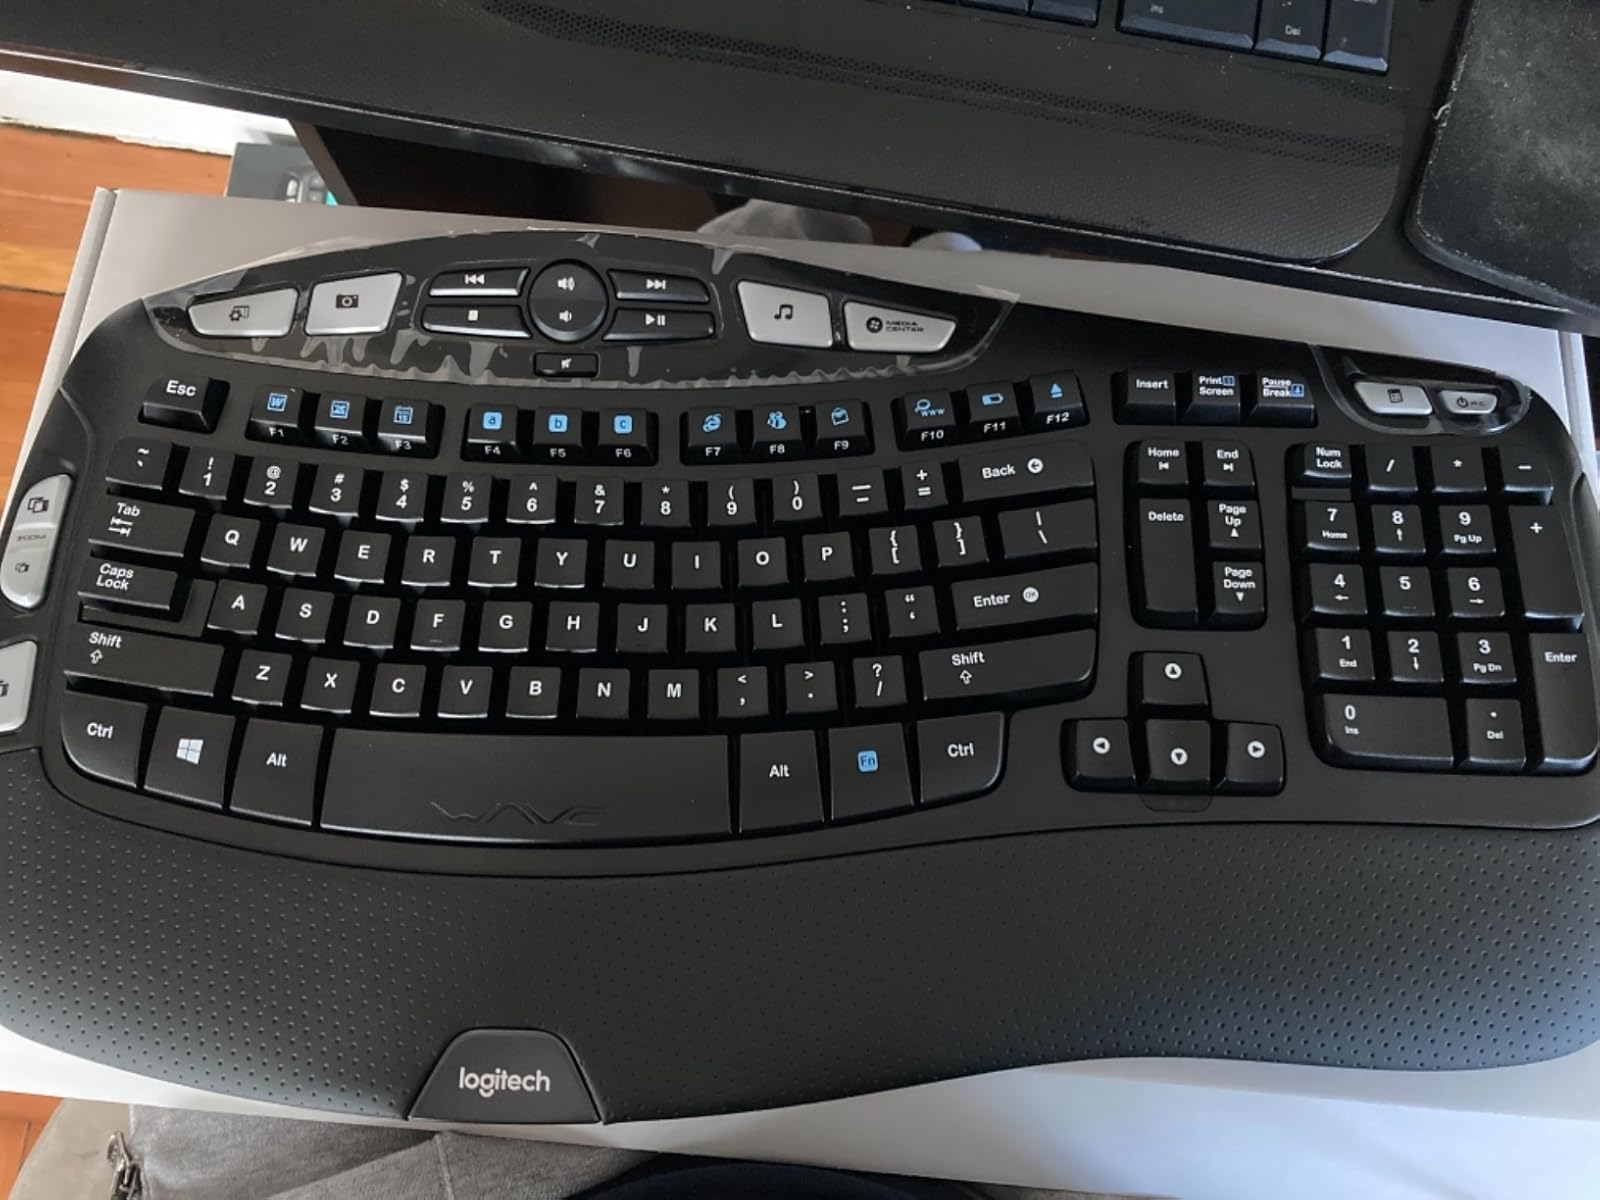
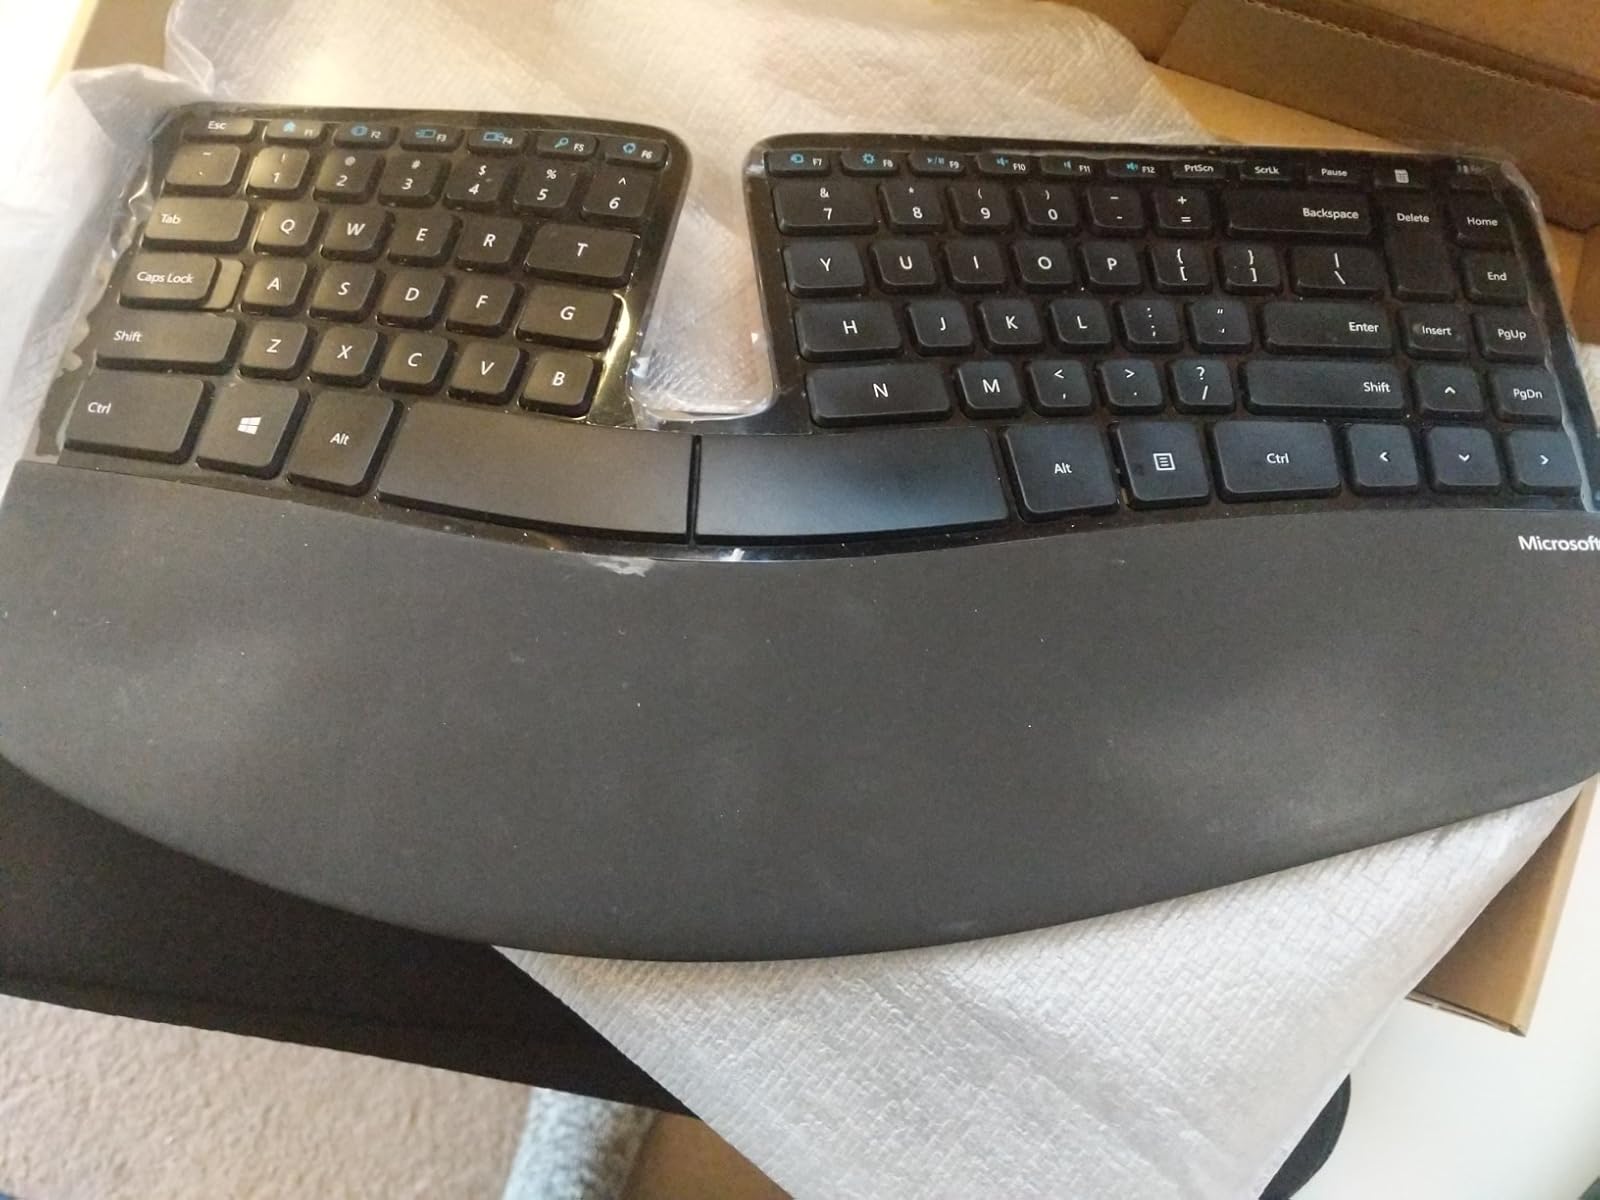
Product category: keyboard
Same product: no